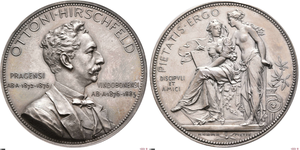
Otto Hirschfeld, né le 16 mars 1843 à Königsberg et mort le 27 mars 1922 à Berlin, est un historien de l'Antiquité romaine et un épigraphiste allemand.